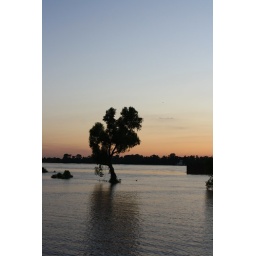
a lone tree in the middle of water.... water levels rose in the mighty mississippi, surrounding this tree, and many others.